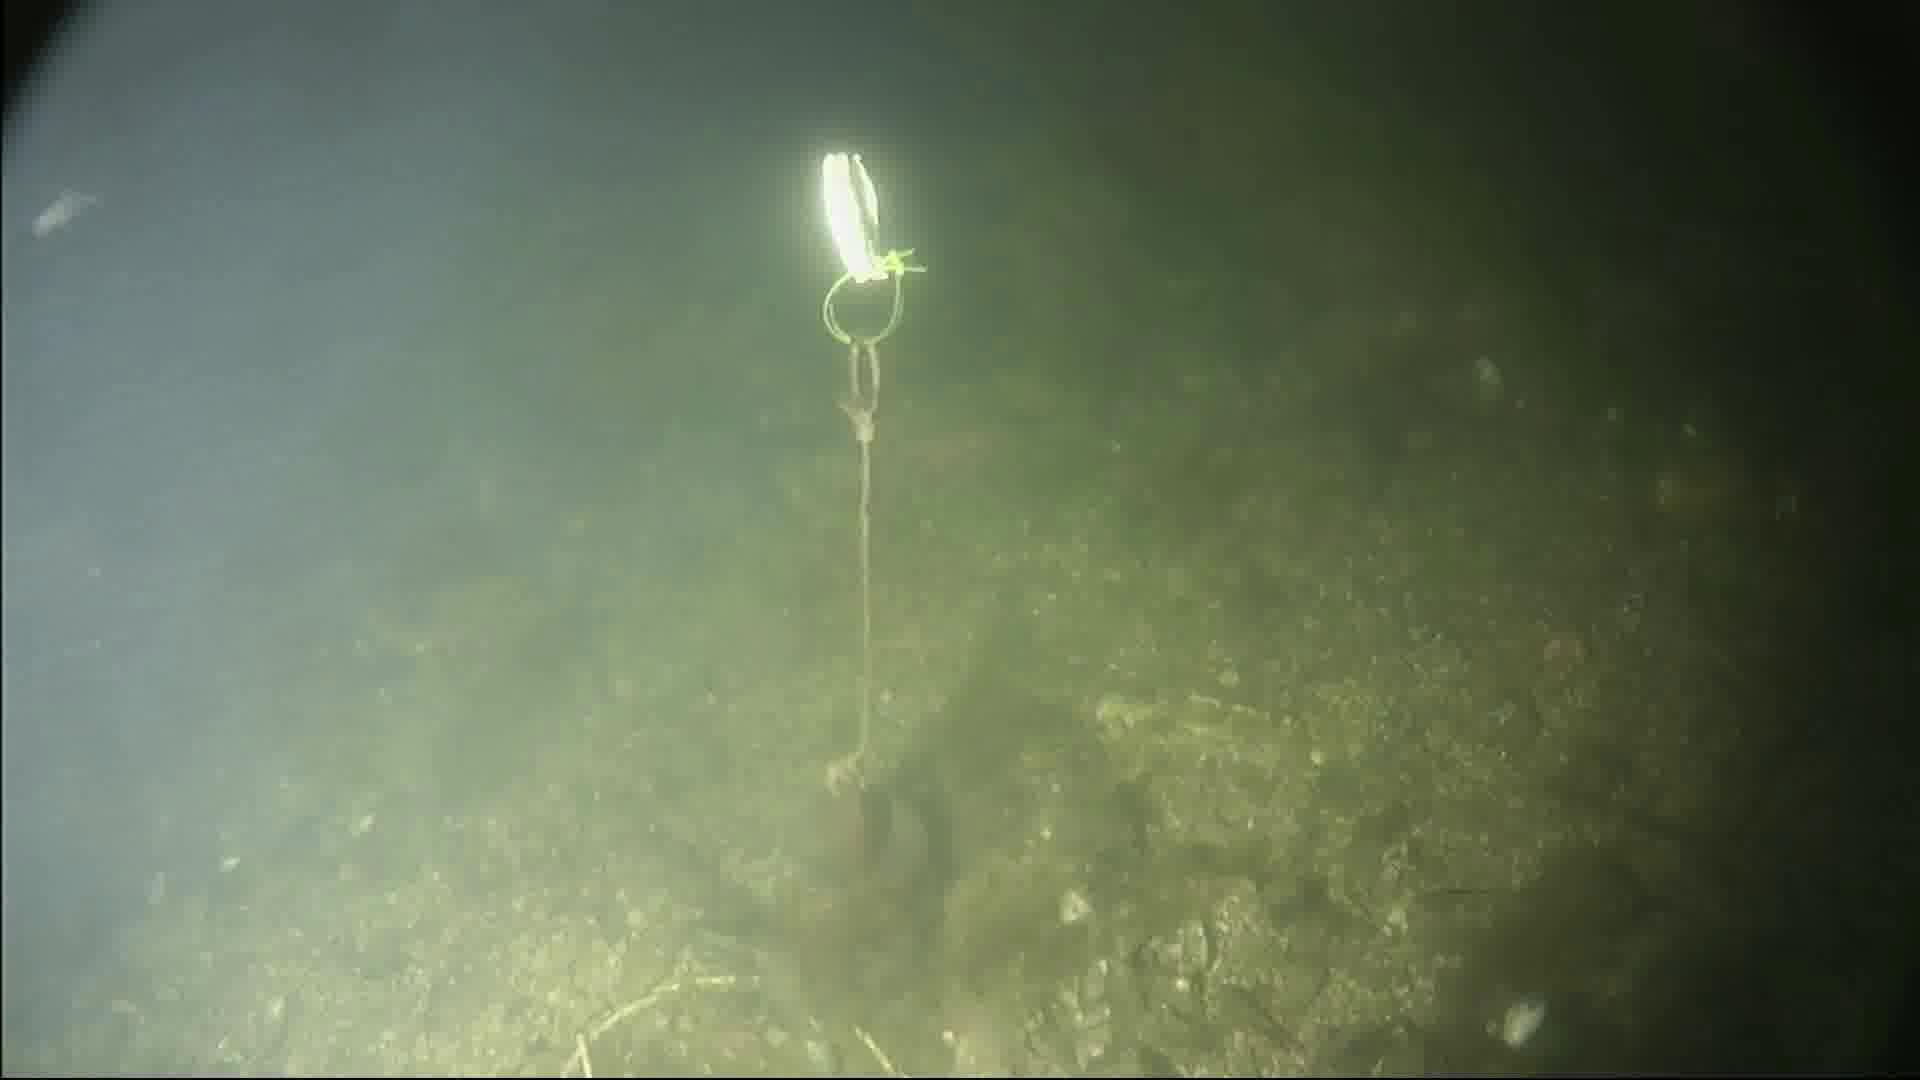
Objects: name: small_fish